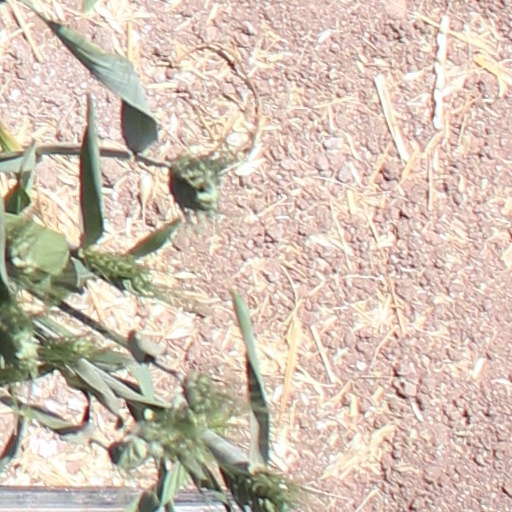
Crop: wheat